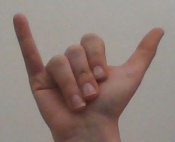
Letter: ya